Port Authority Bus Terminal

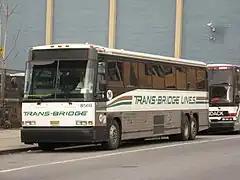
Many buses lay over on city streets or make non-passenger bus trips through the Lincoln Tunnel for daytime parking.

The original Mid-Manhattan Bus Terminal (now PABT's South Wing), built in the International Style, was opened on December 15, 1950. The four-story terminal measured and was tall, with a 500-space parking lot and 50 stores. The ground level contained 40 slips for long-haul buses, as well as an auxiliary platform with space for 15 more buses. The second level was the main concourse and contained ticket offices, waiting rooms, baggage check, restaurants, shops, a 300-seat newsreel theater, and escalators to other levels. The third story was the suburban concourse, which was divided into three sections and contained 72 loading slips and 15 unloading slips. The fourth story was for short-haul buses. A system of pipes was embedded into the reinforced-concrete ramps leading to the terminal, keeping the ramps free of ice. The Port of New York Authority had also proposed a heliport on the roof during the terminal's construction, and the agency had authorized the construction of a ramp to the 42nd Street and Eighth Avenue subway station just before the terminal opened.